Special Ops (Indian TV series)

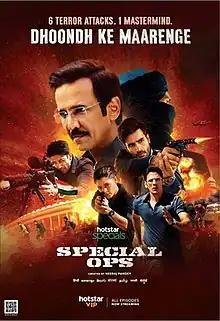
Promotional poster

Special Ops is an Indian Hindi-language action espionage thriller series for Hotstar Specials created and directed by Neeraj Pandey, with Shivam Nair serving the credits for co-direction. Pandey also produced the series under his Friday Storytellers, a division of his production house, for providing content to the digital medium. It stars Kay Kay Menon as Himmat Singh, a member of Research and Analysis Wing, forms a team of five agents, in order to track down a person, who is the mastermind of the terror attacks which took place in India.